Antigua Guatemala

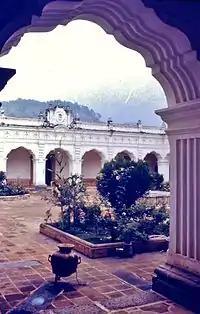
Royal and Pontifical University of San Carlos Borromeo. Picture from 1971

The first building of a cathedral was begun in 1545 with the debris brought from the destroyed settlement in the valley of Almolonga; however, its construction was hampered by frequent earthquakes throughout the years. The city was the final resting place of the great Spanish chronicler Bernal Díaz del Castillo, and his remains were interred in one of the churches that was eventually ruined by earthquakes.